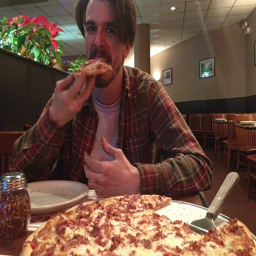
He is about to bite into his first piece of pizza.
Man sitting at a dinner table eating a slice of pizza.
A man in plaid shirt eating a slice of pizza.
A man in a restaurant eating a slice of pizza.
A man who is taking a bite out of a piece of pizza.